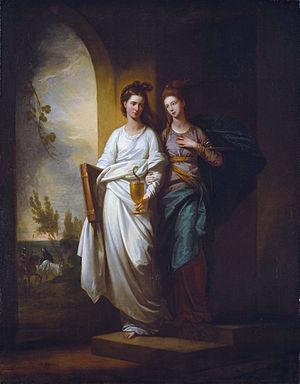
James Henry Lawrence est un romancier et poète anglais de la fin du XVIIIᵉ siècle. Il est l'auteur d'une œuvre prolifique, mais la postérité a surtout retenu son nom en raison de l'influence que son livre féministe, The Empire of the Nairs, exerce sur le poète anglais Percy Shelley.